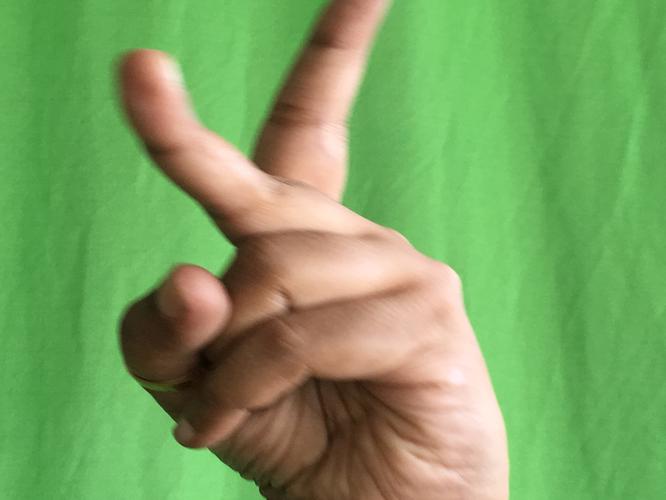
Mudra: Katrimukha
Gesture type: single_hand